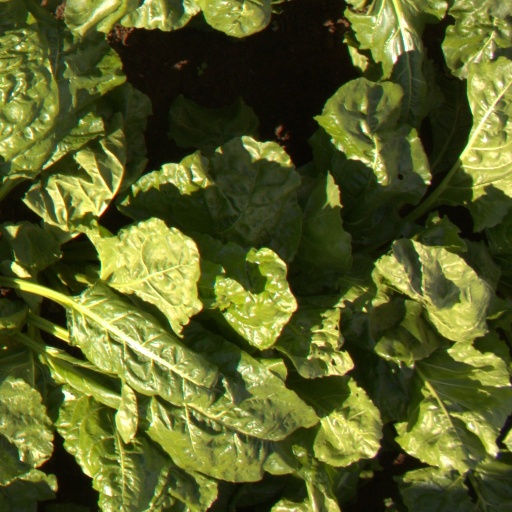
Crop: sugar beet